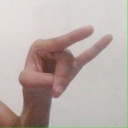
अक्षर: च